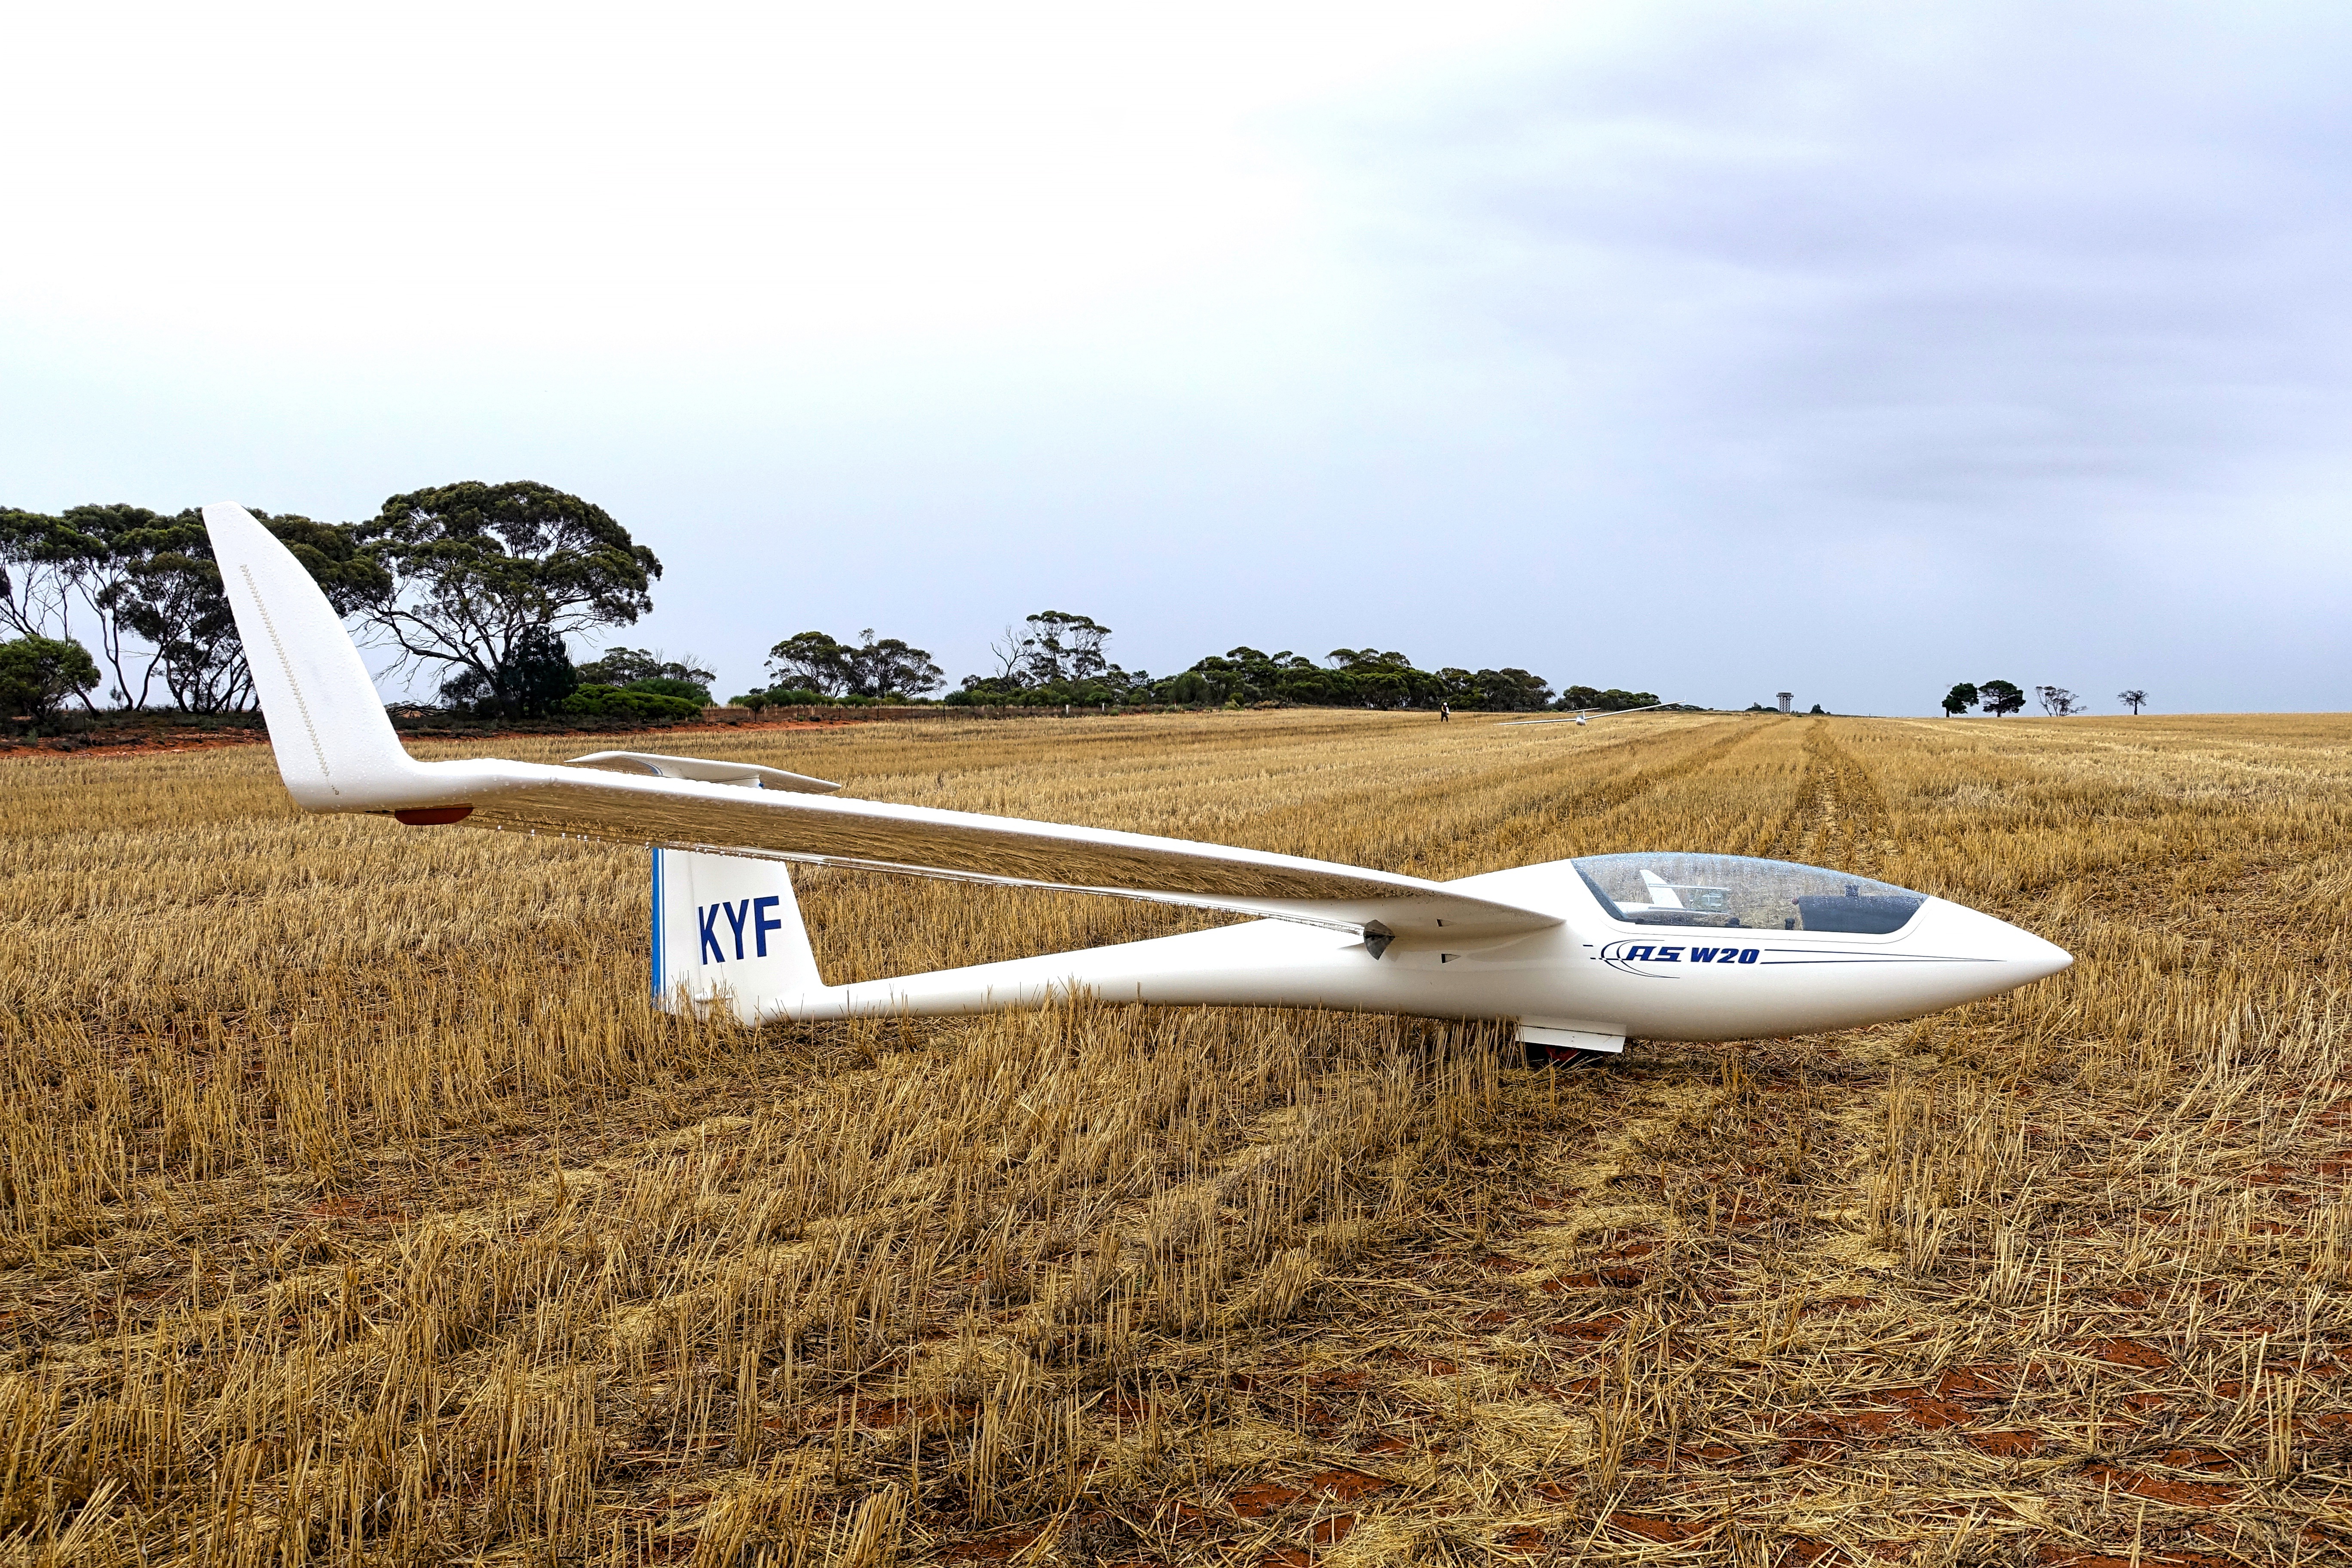
wing, white, field, adventure, airplane, plane, aircraft, recreation, vehicle, aviation, flight, glider, sports, gliding, landing, airfield, air sports, monoplane, outdoor recreation, atmosphere of earth, windsports, asw20